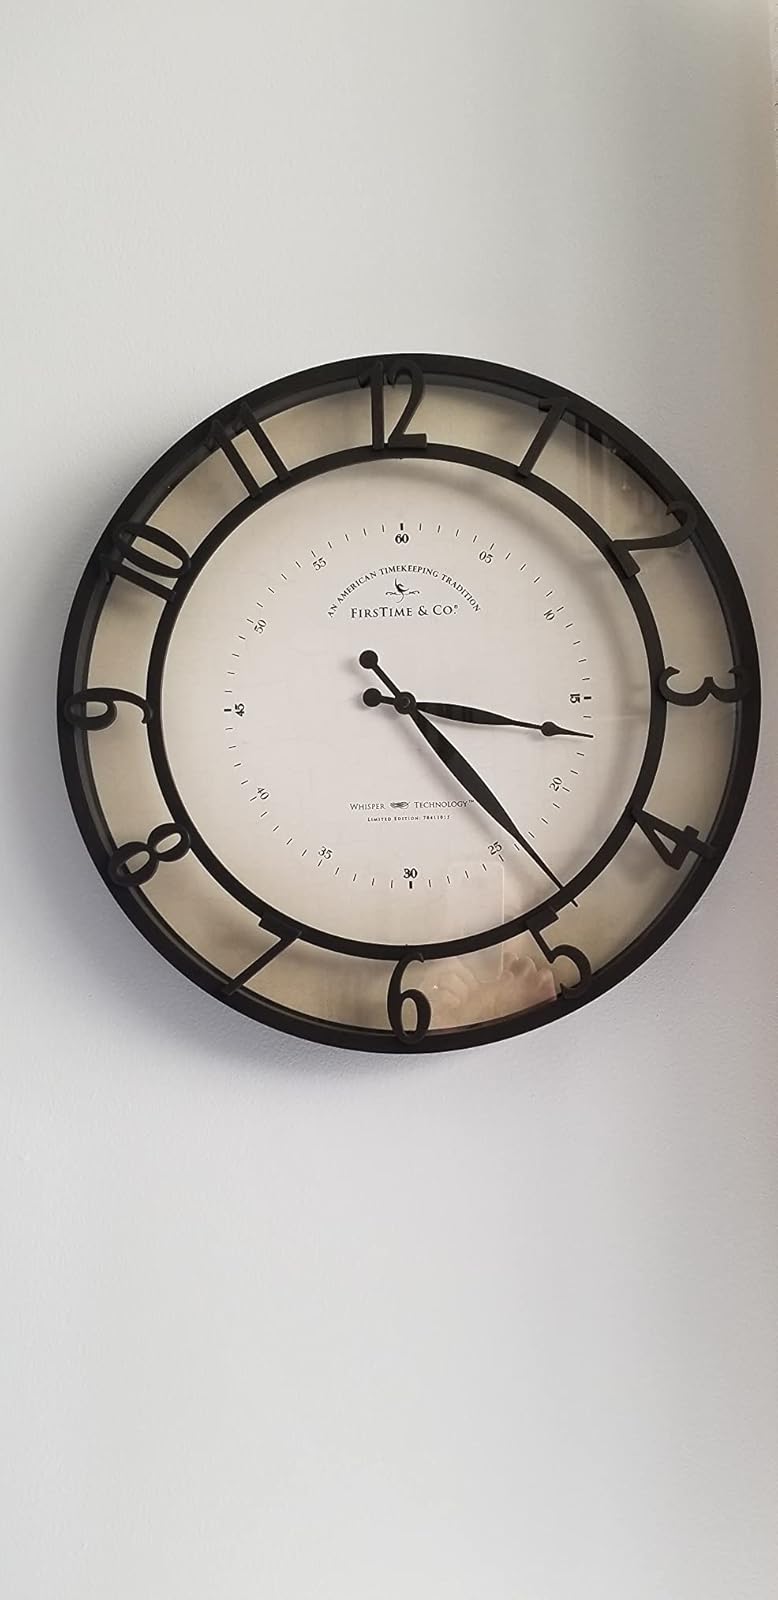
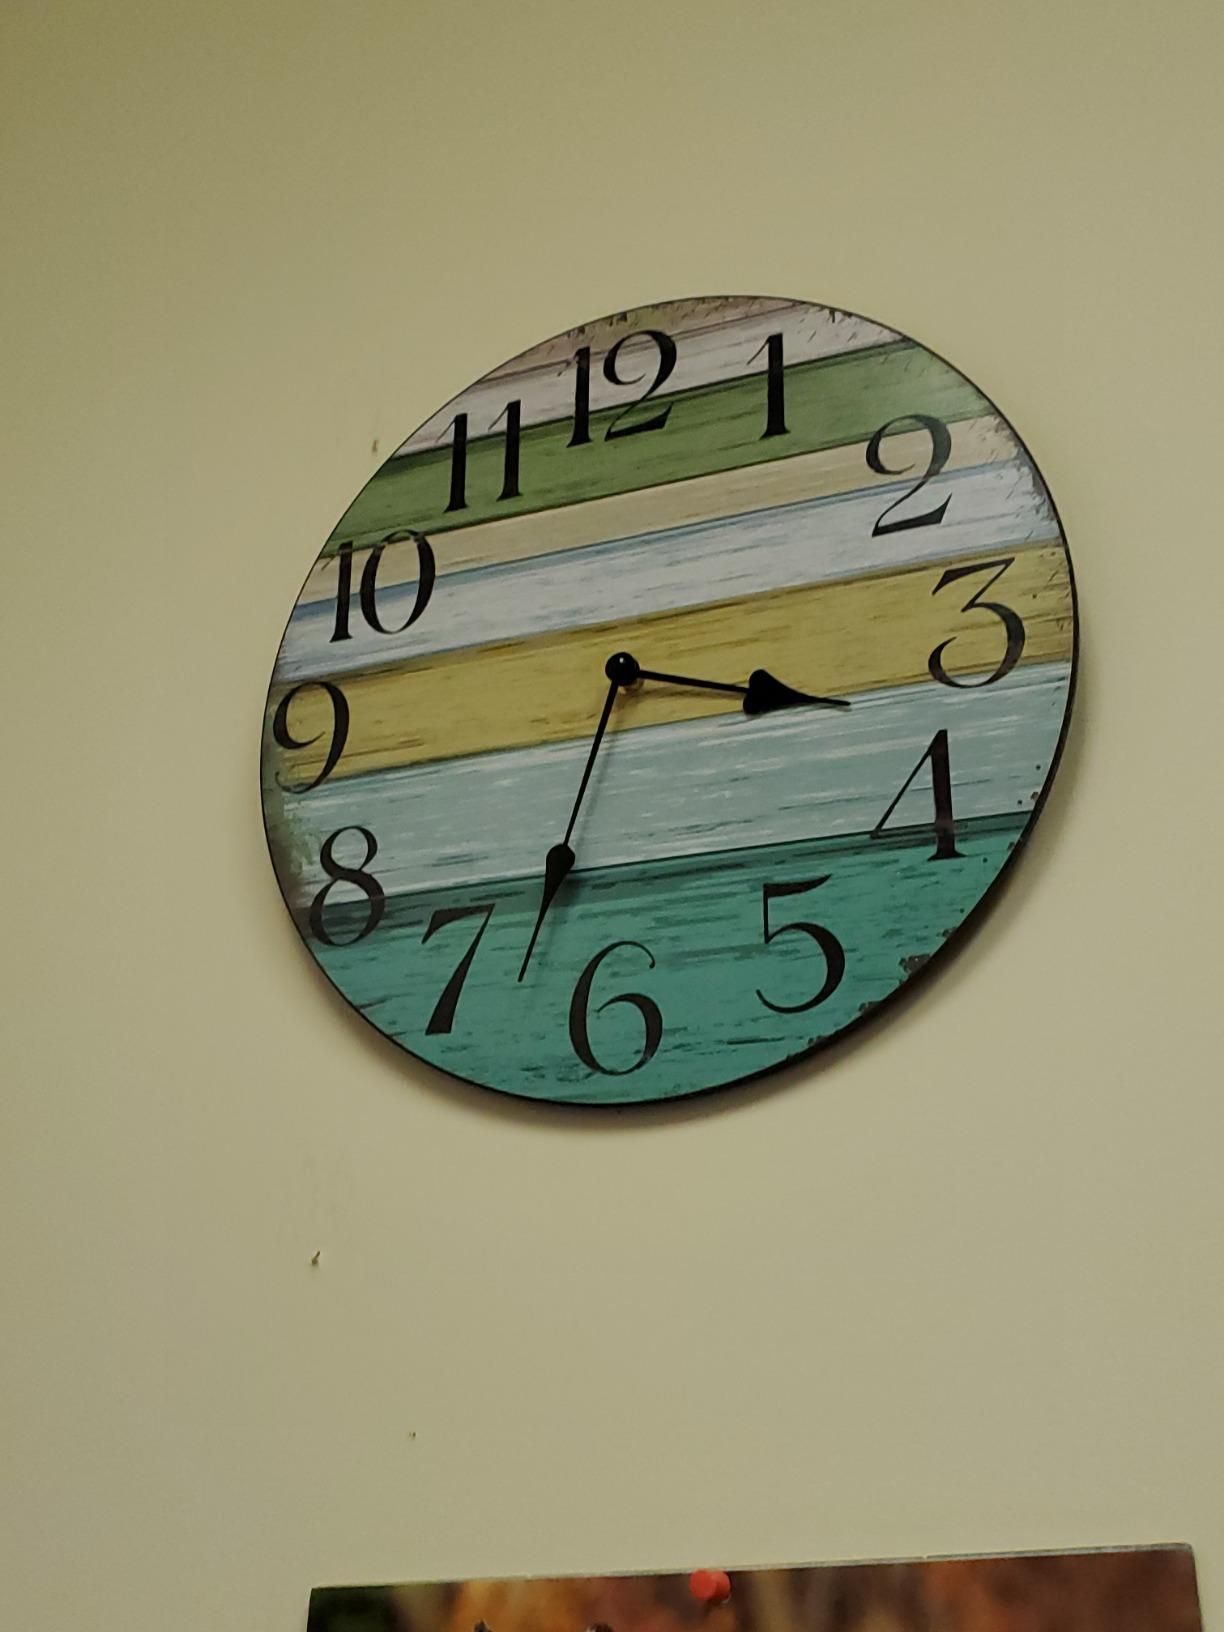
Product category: clock
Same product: no